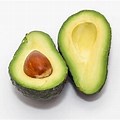
Label: Avocado